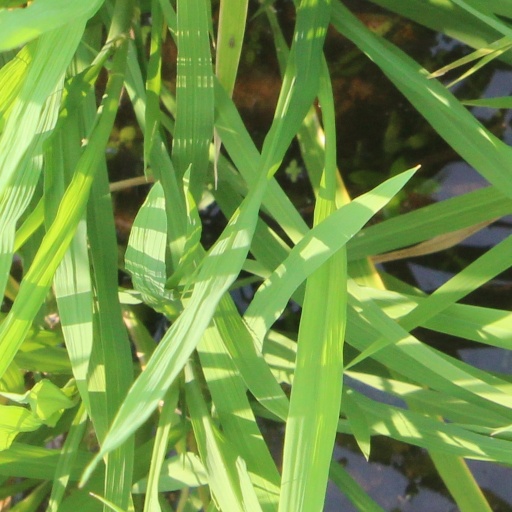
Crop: rice